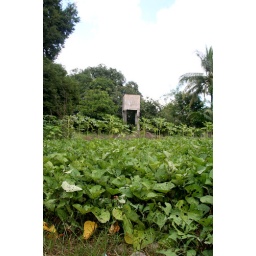
old house is torn down but you can still see the water tower and the faint house lines in the foliage